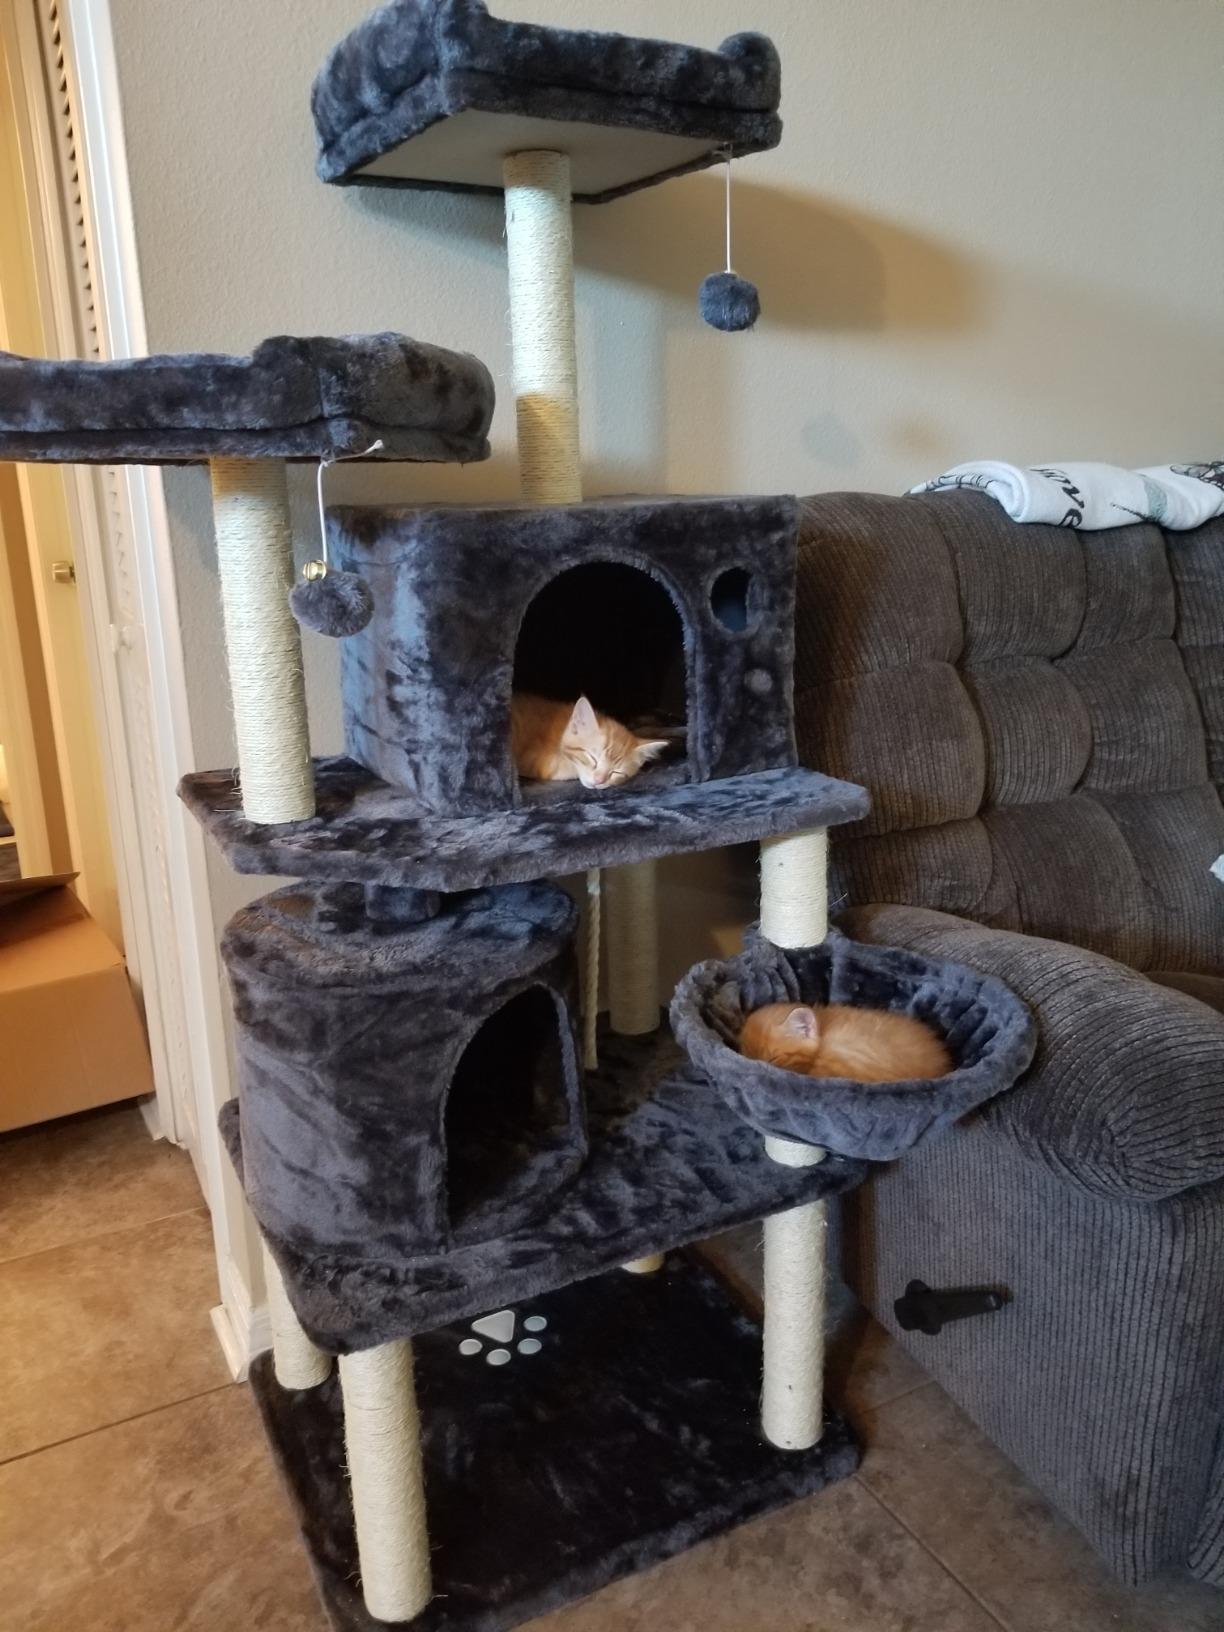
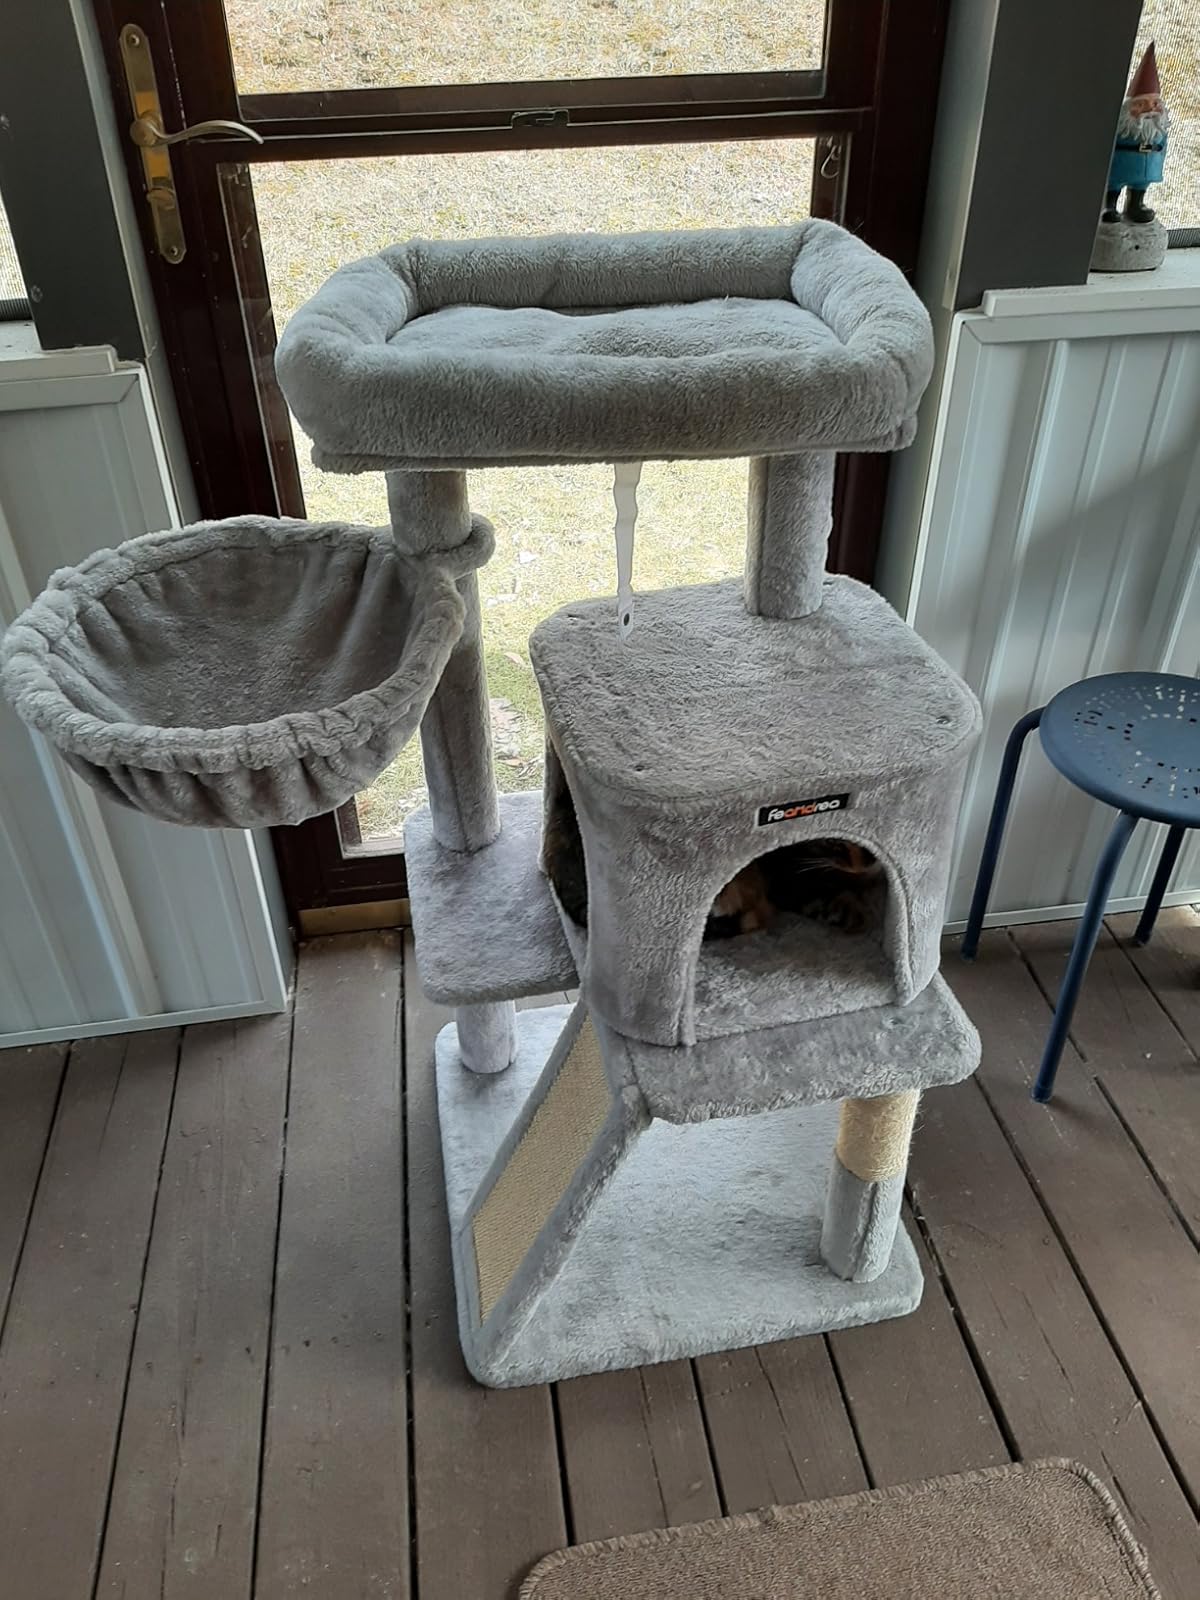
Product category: items_cat tree
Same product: no